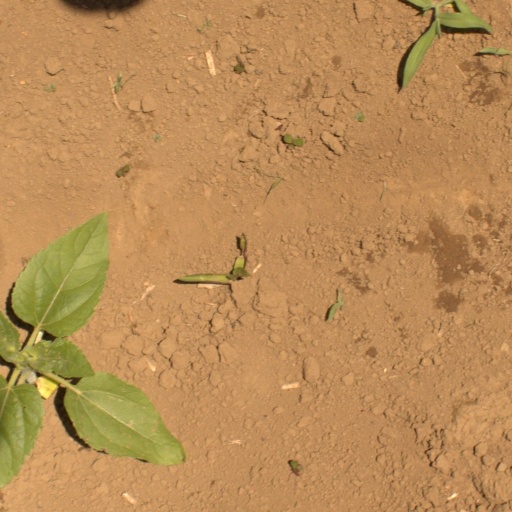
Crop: Jerusalem artichoke